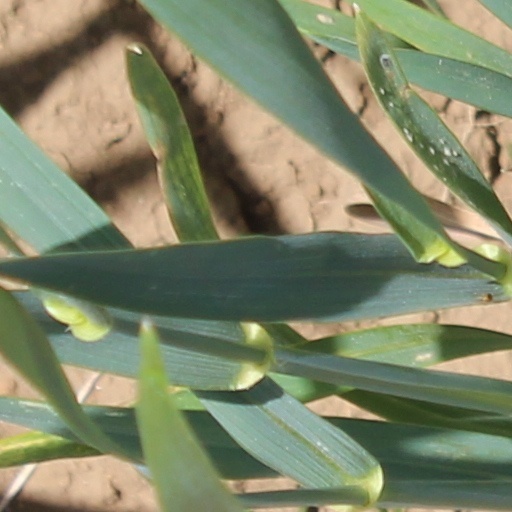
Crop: wheat